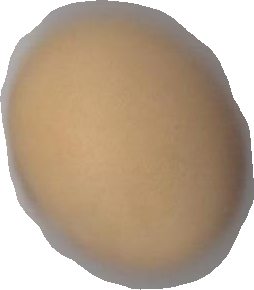
Variety: Dega